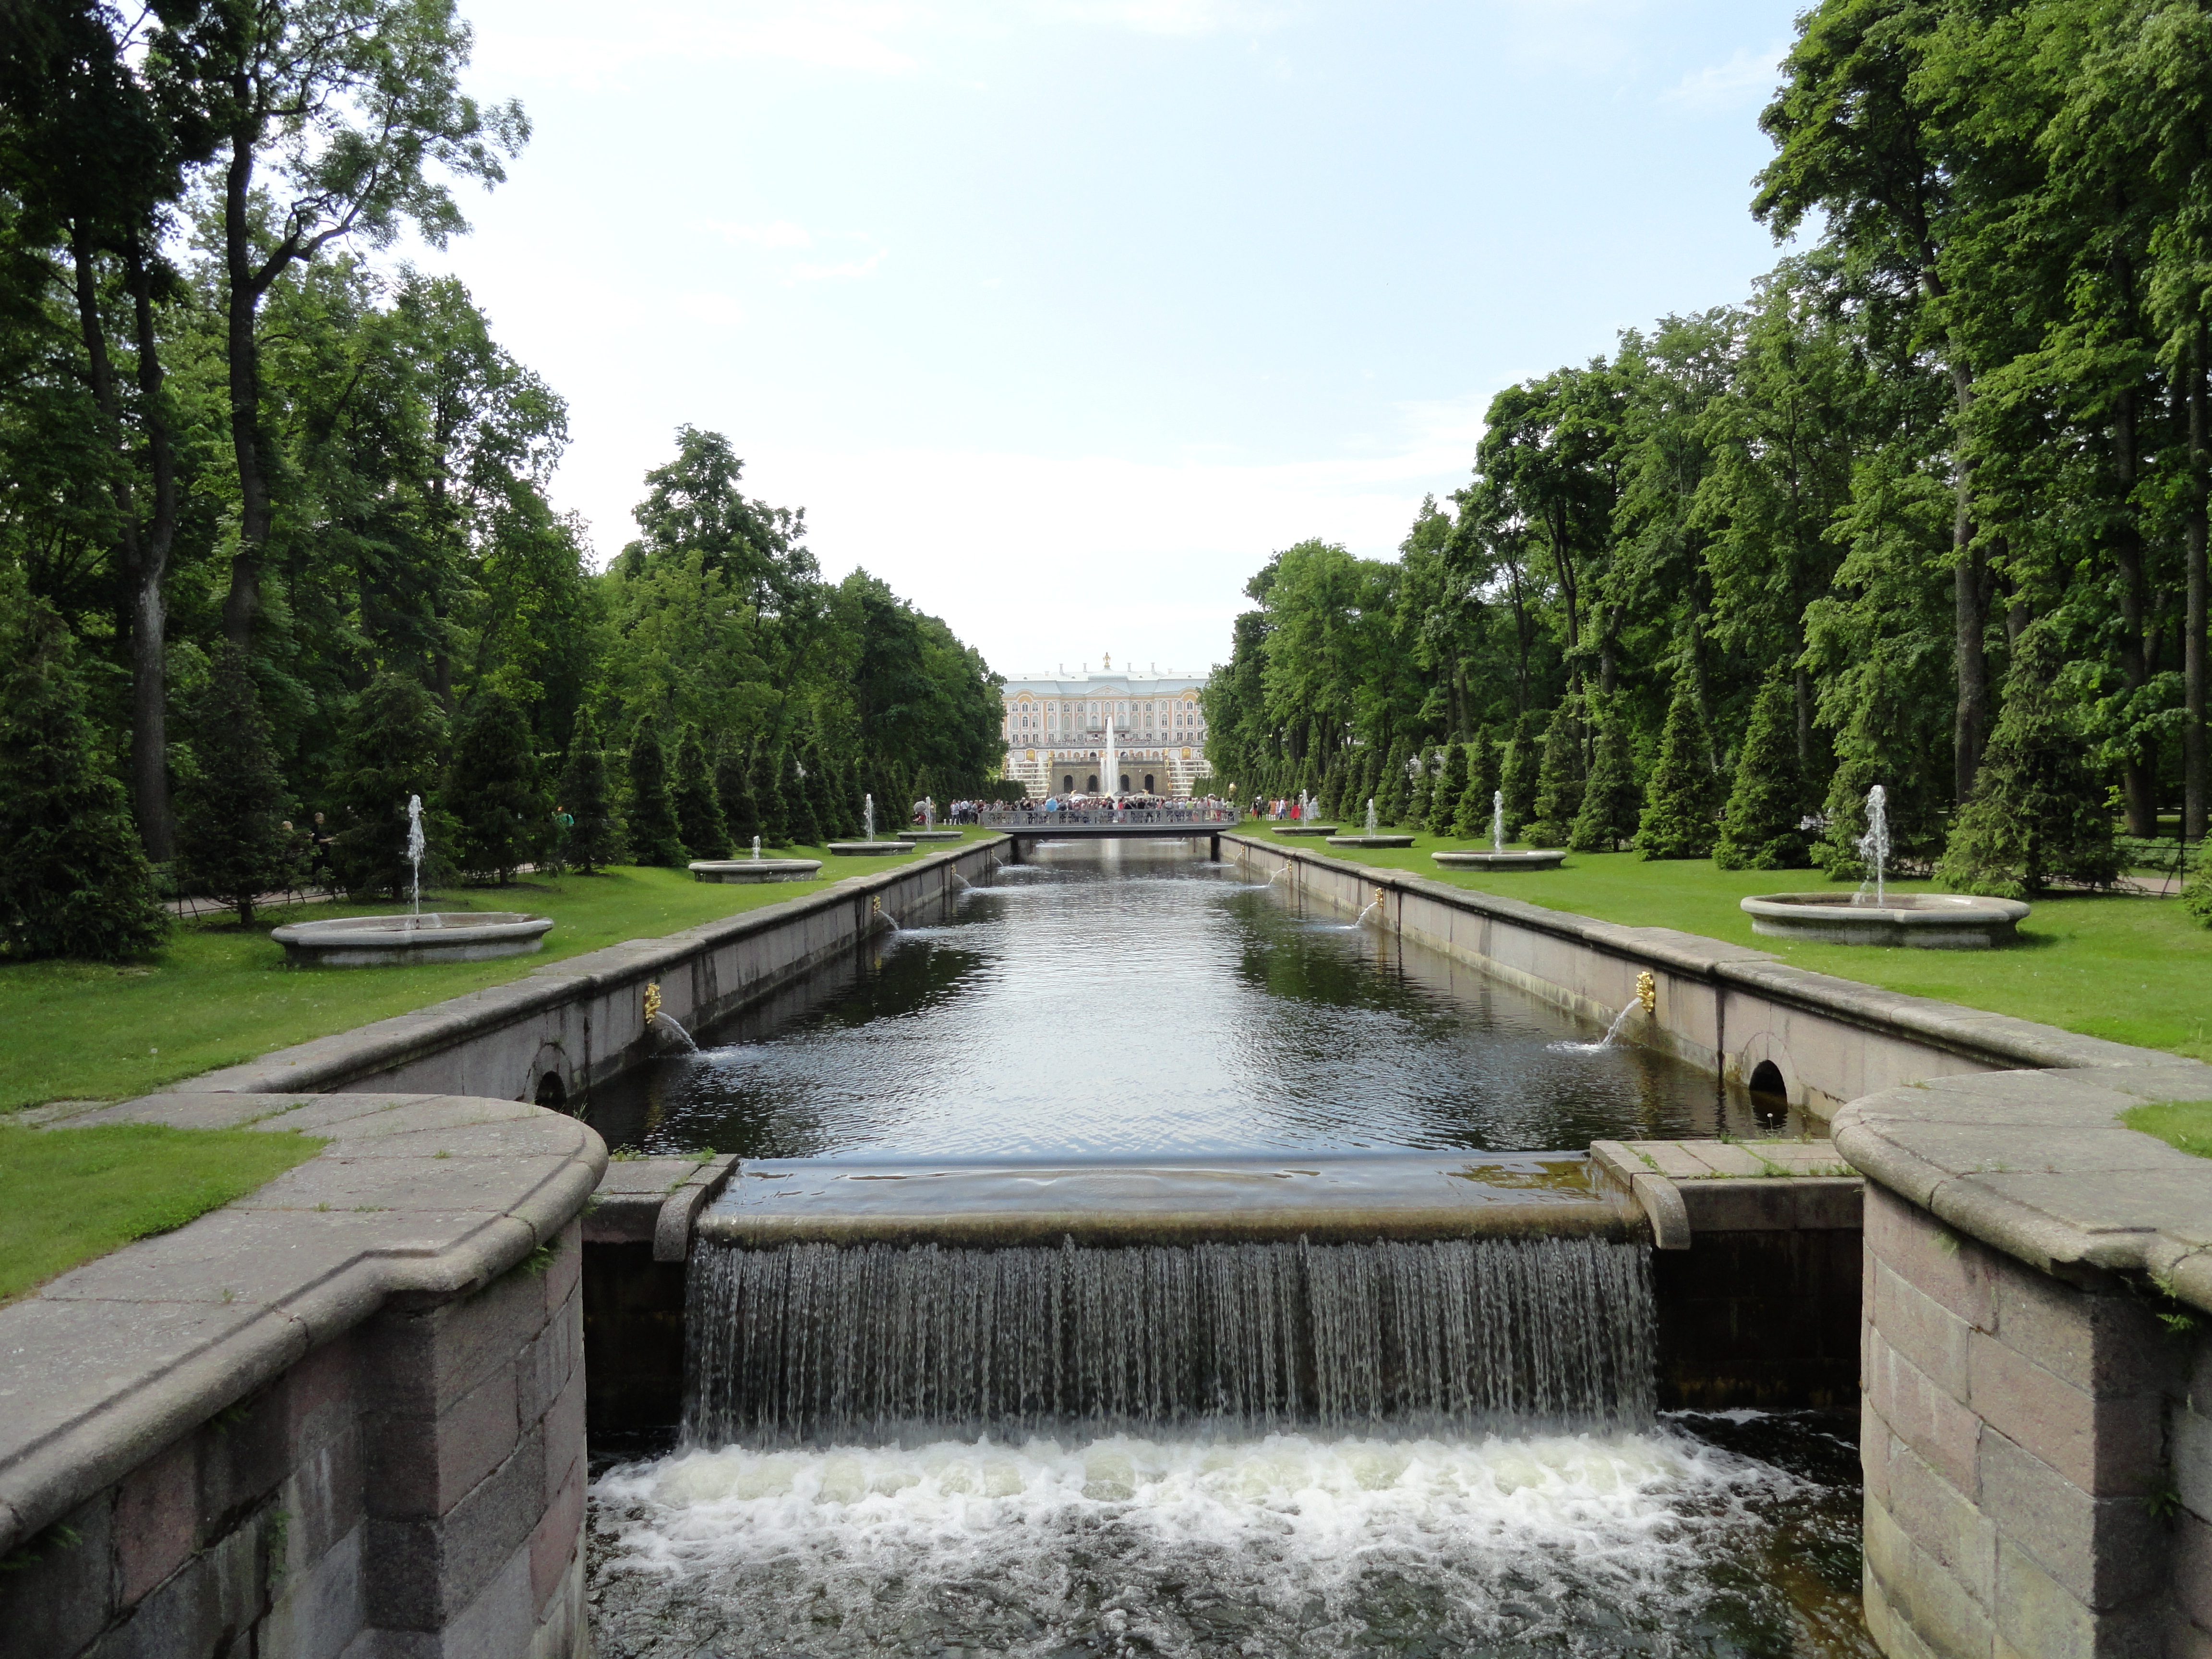
water, bridge, river, canal, walkway, pond, reflection, park, reservoir, garden, waterway, body of water, estate, russia, water feature, watercourse, ditch, moat, saint petersburg, reflecting pool, peterhoff